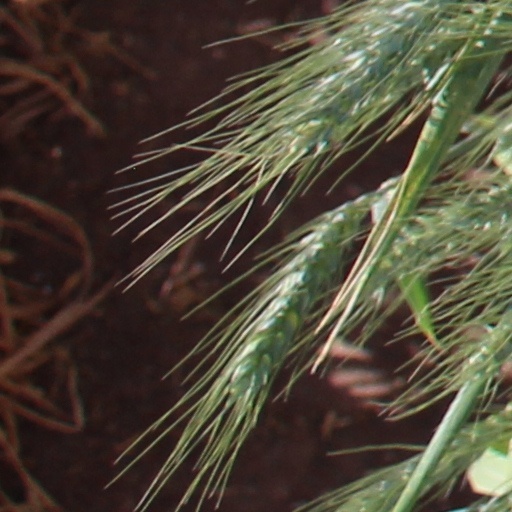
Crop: wheat